Chalcolithic

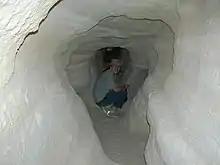
Chalcolithic copper mine in Timna Valley, Negev Desert, Israel

The emergence of metallurgy may have occurred first in the Fertile Crescent.